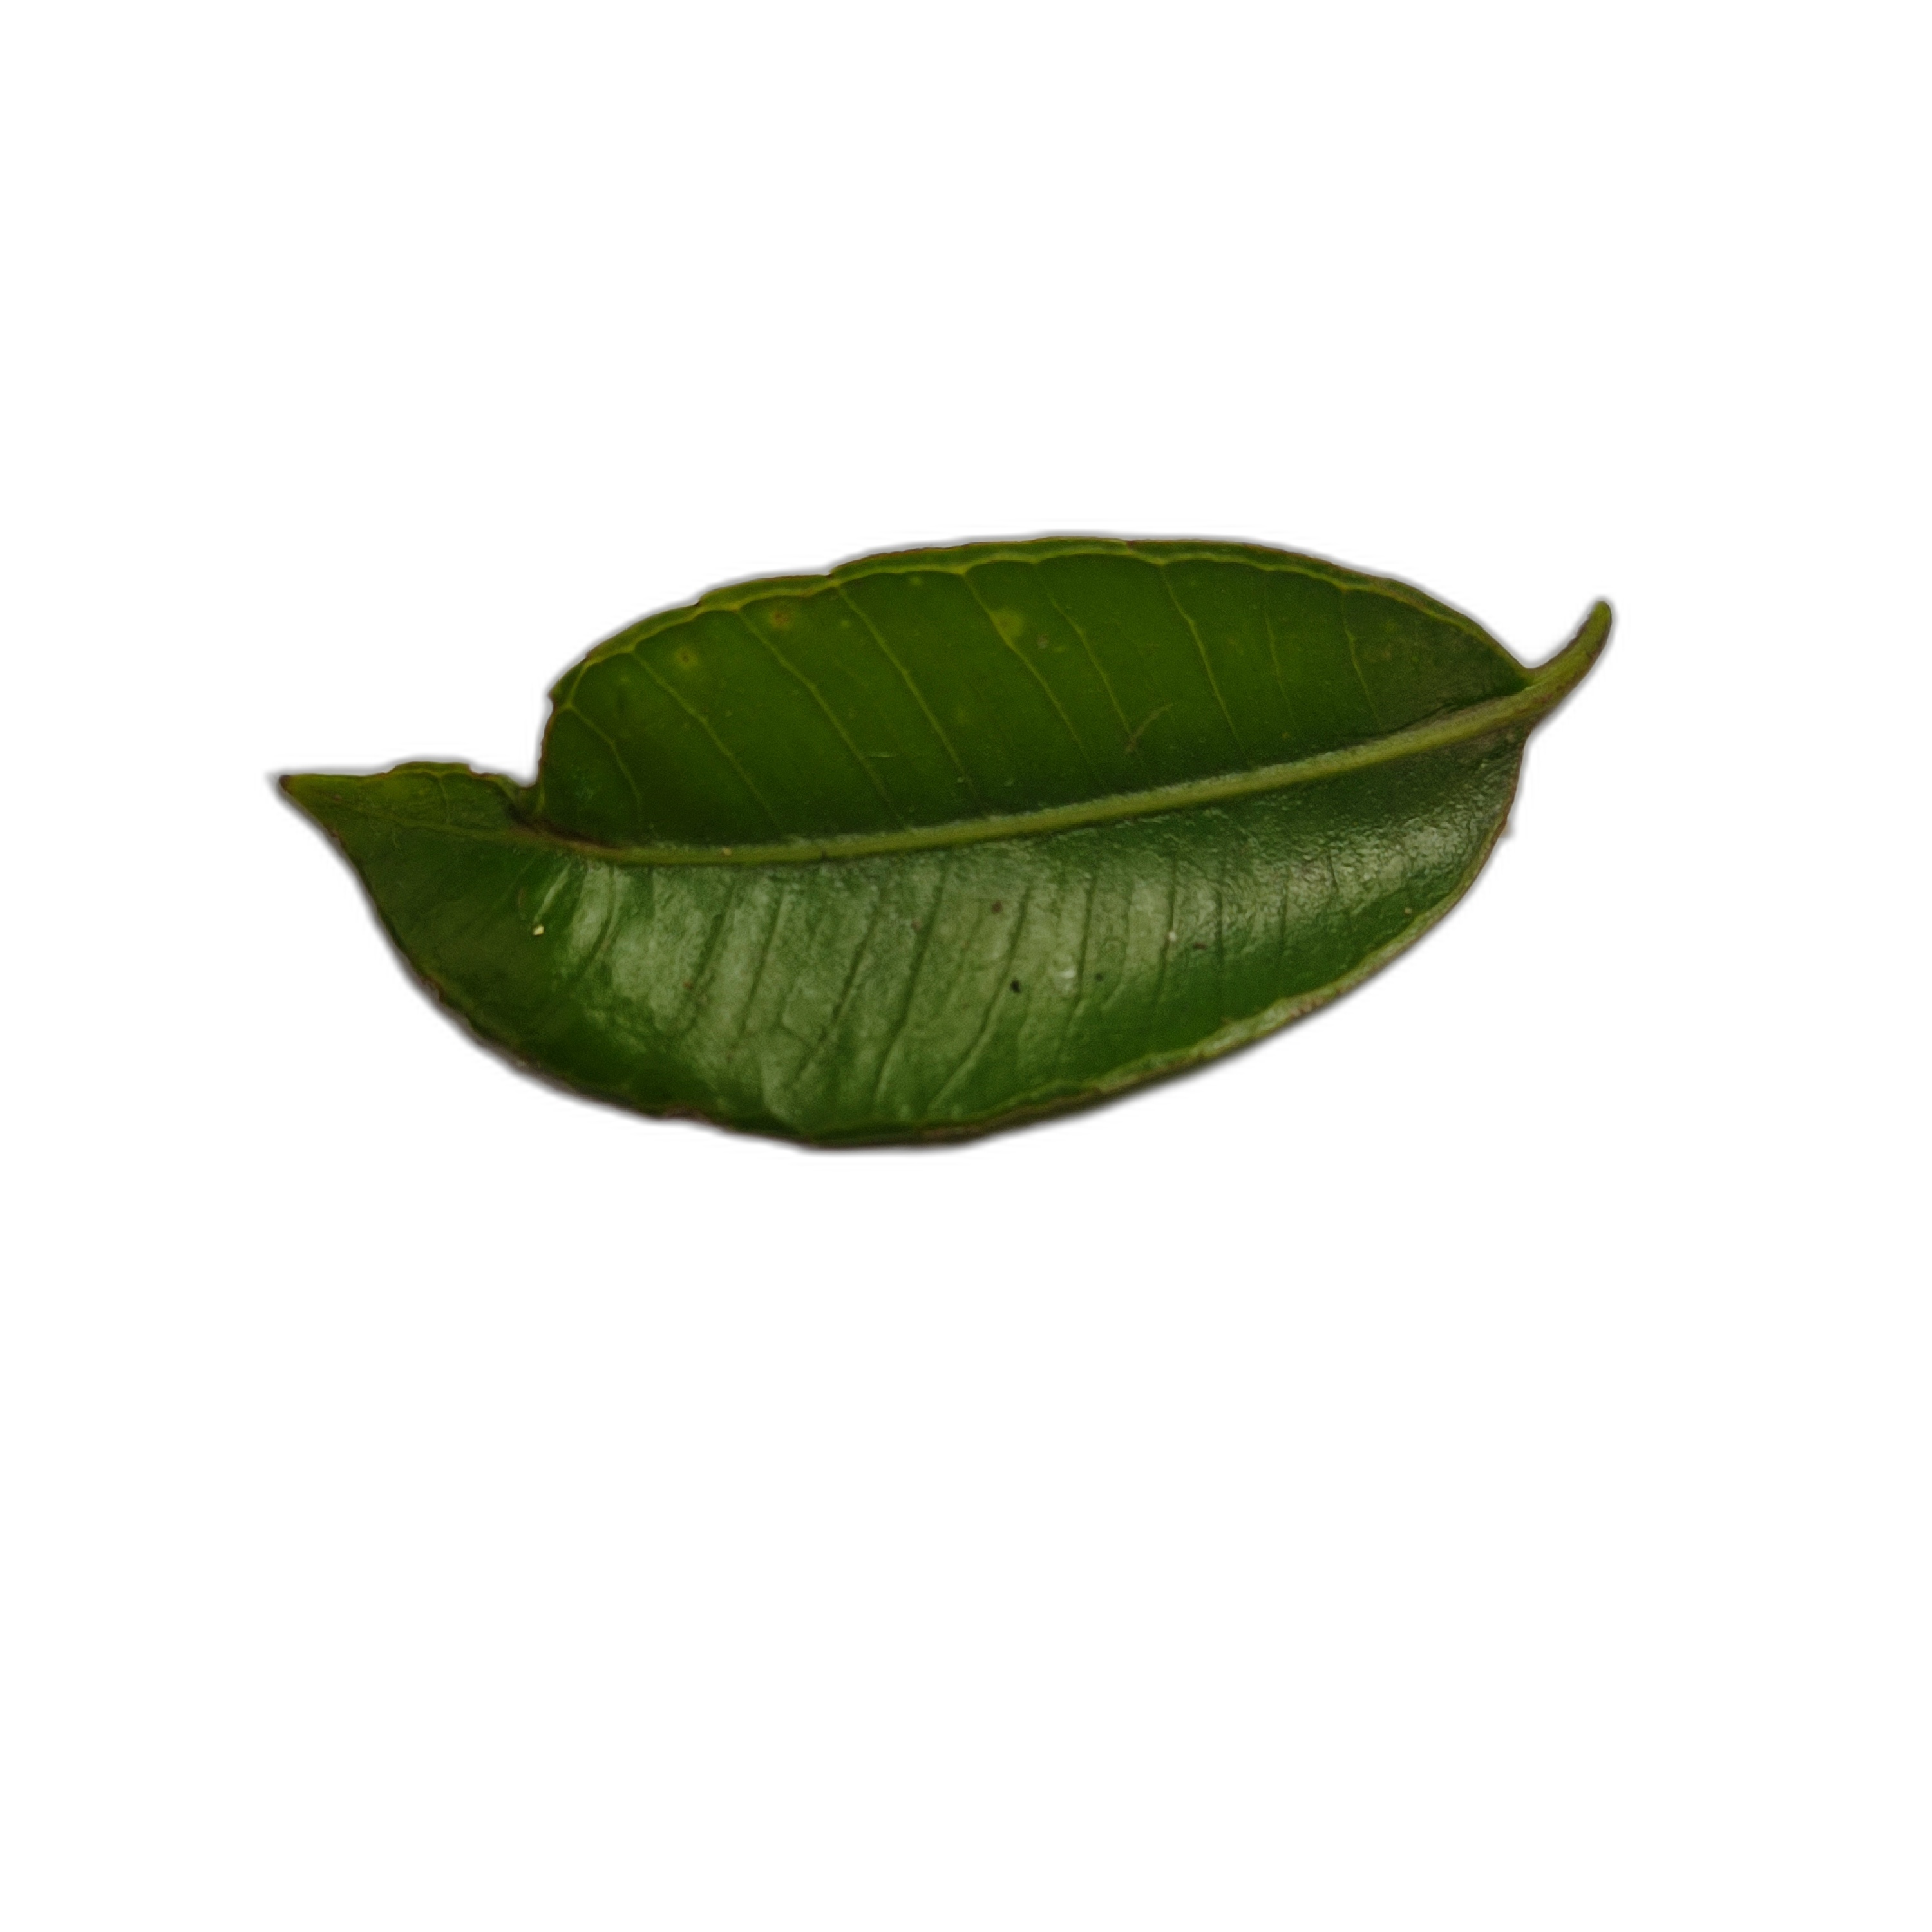
Label: healthy